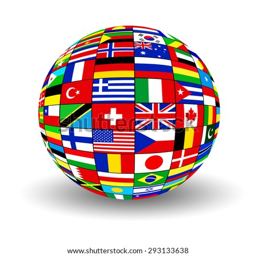
the sphere consisting of national flags of countries of the world on white background